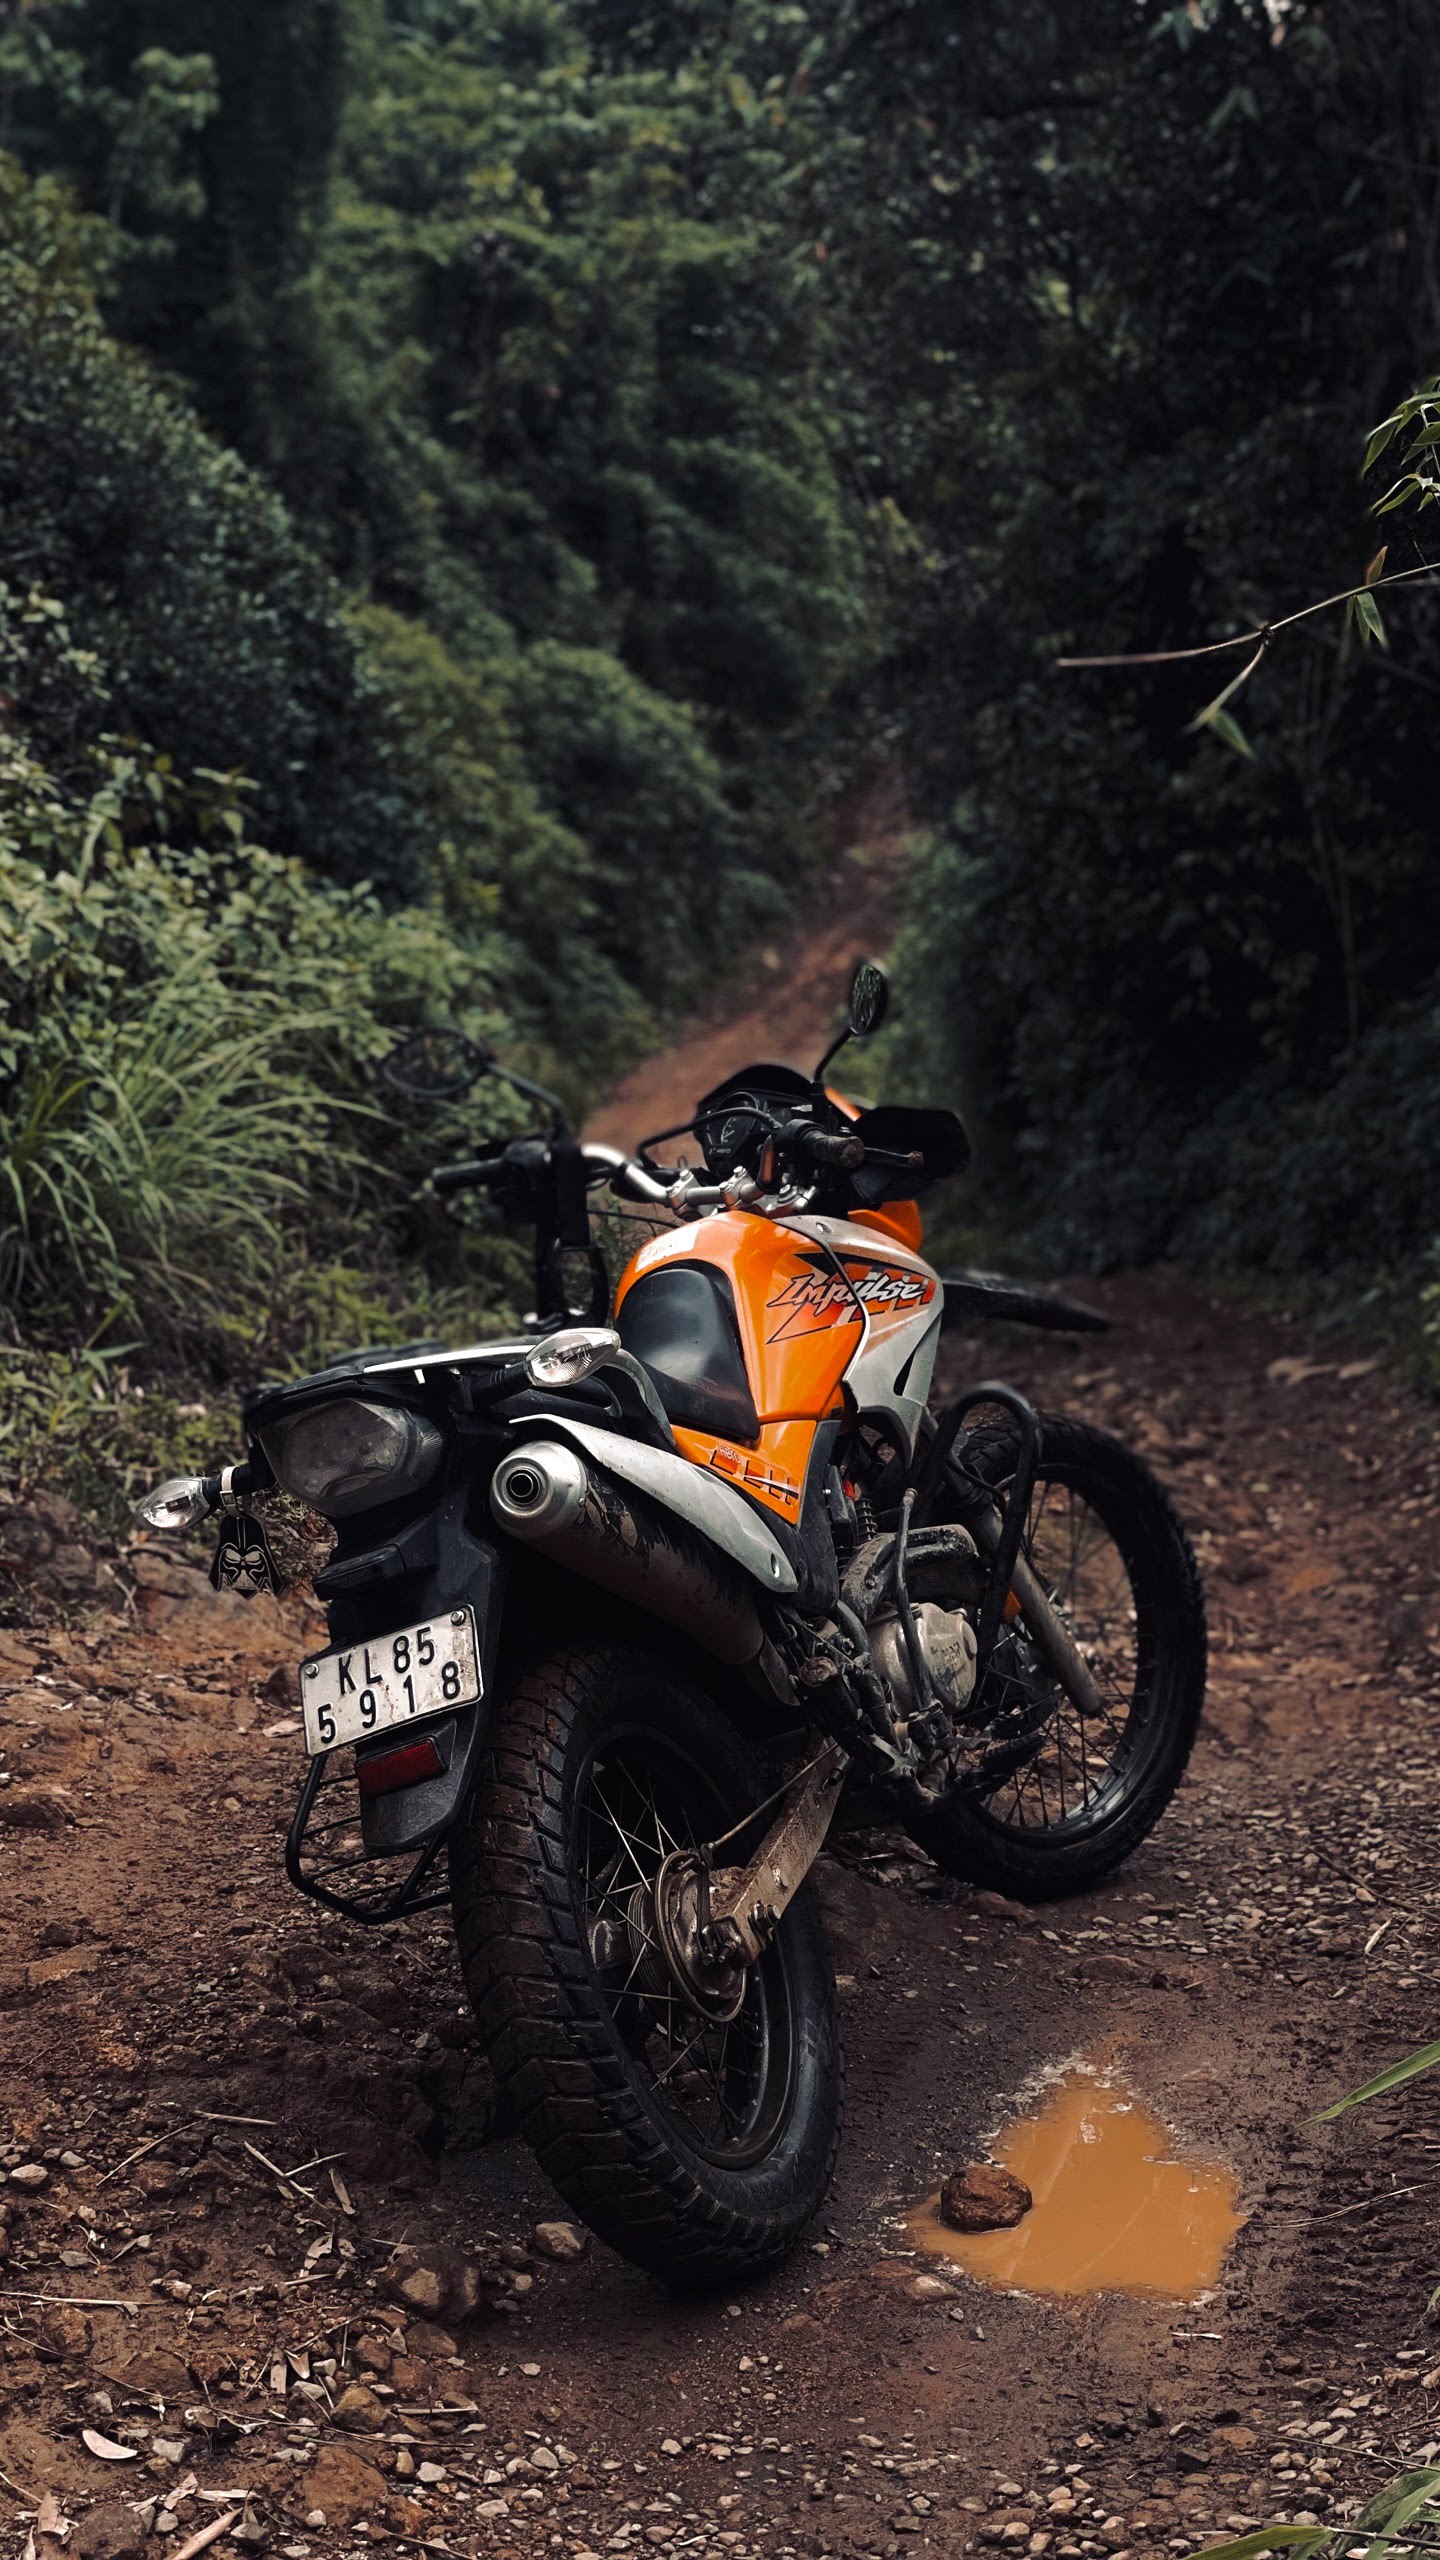
bike, impulse, tire, wheel, plant, automotive tire, automotive lighting, vehicle, enduro, motorcycle, tree, motorsport, racing, motorcycling, fender, rim, motorcycle racing, motocross, shock absorber, landscape, forest, motor vehicle, automotive wheel system, automotive exterior, spoke, recreation, sports, auto part, road, soil, woodland, dirt road, vehicle brake, jungle, trail, extreme sport, adventure, off road vehicle, off road racing, off roading, mountain bike, suspension, personal protective equipment, old growth forest, shrubland, headlamp, stream